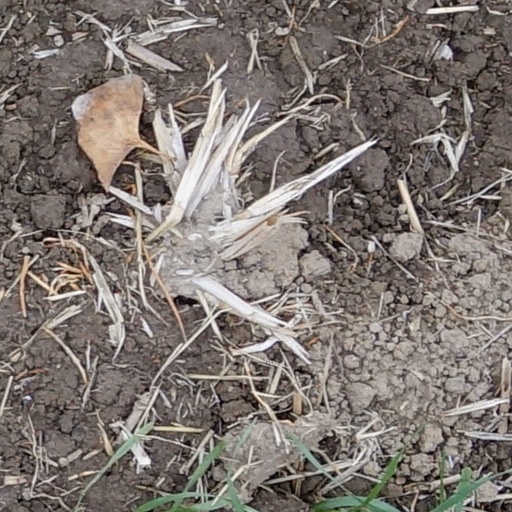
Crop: wheat